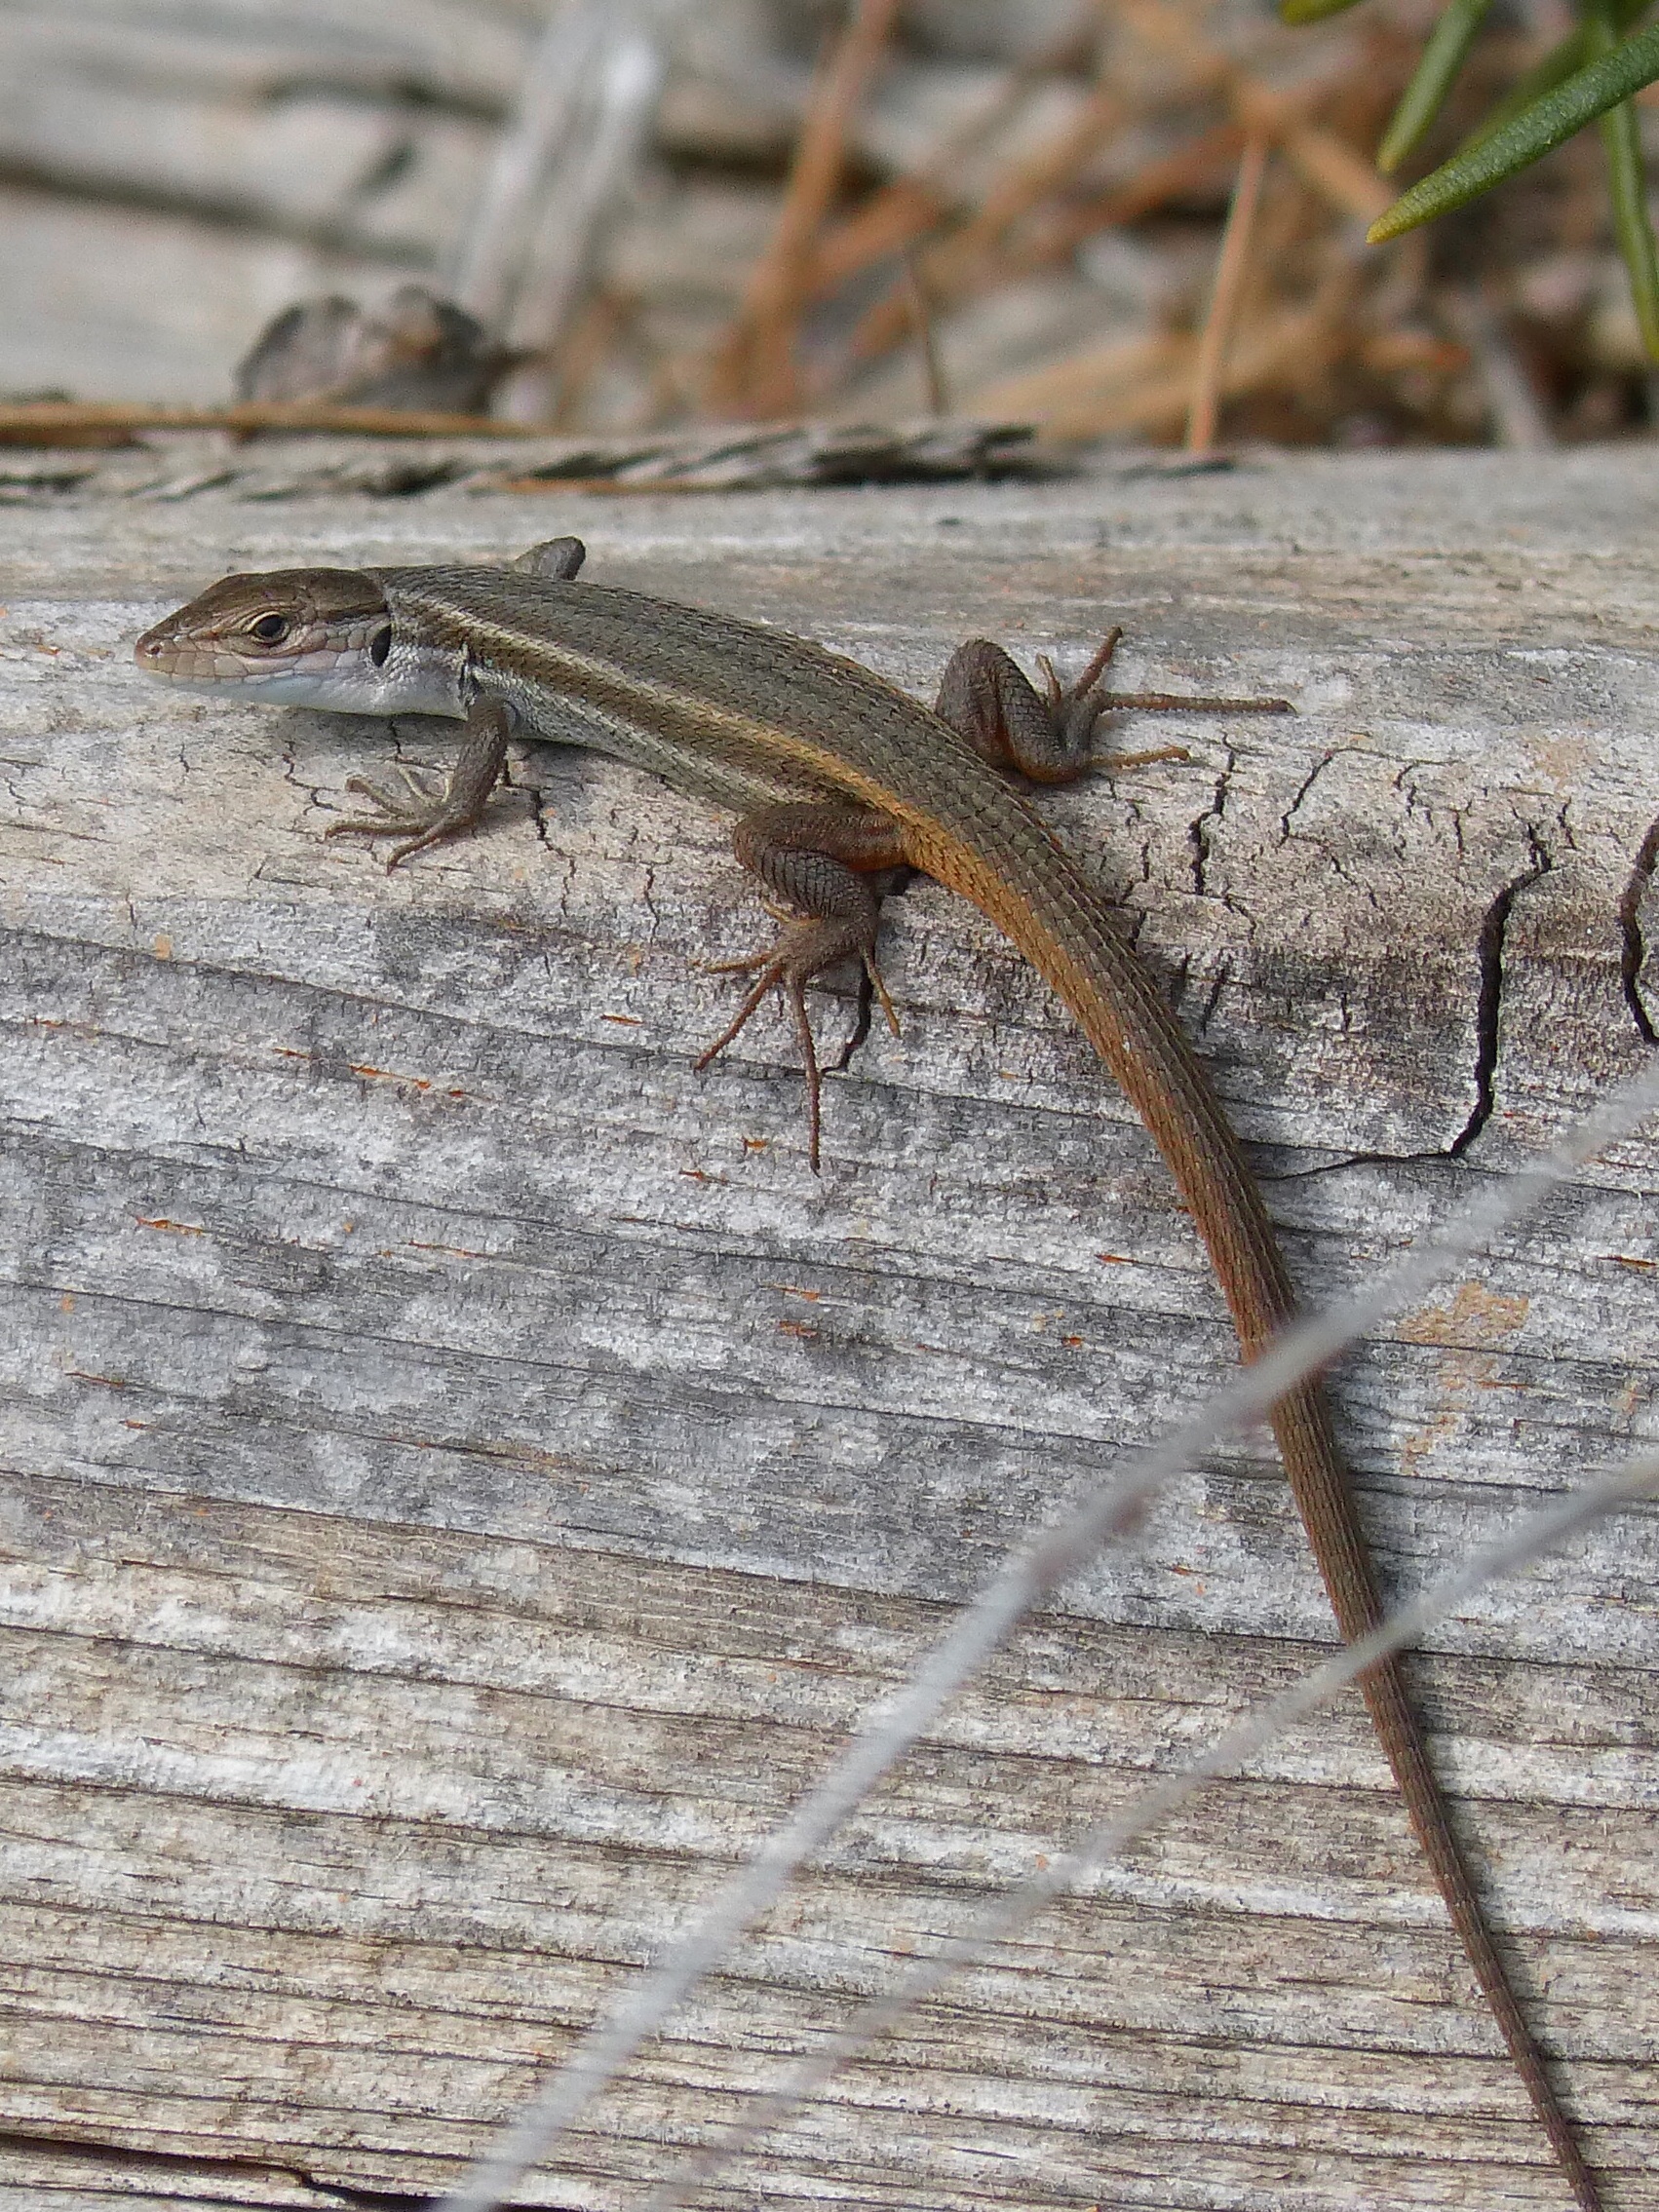
branch, trunk, wildlife, reptile, fauna, lizard, vertebrate, sargantana, scaled reptile, lacertidae